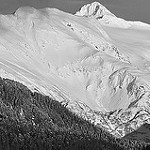
Label: B & W